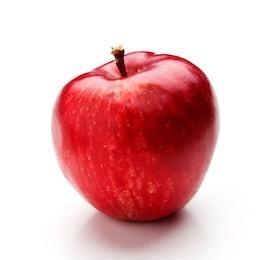
Label: apple